Colombian coffee growing axis

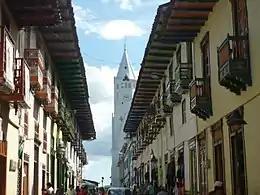
Balconies in the street Real in Santuario, Risaralda.

Eighteen urban settlements across six sites within the coffee axis and extending southwards into the Valle del Cauca department were inscribed on the UNESCO World Heritage List in 2011 as the Coffee Cultural Landscape. These sites are representative of the entire coffee axis, preserving multiple different forms of traditional coffee growing, in addition to the culture of the region and the locations of several unique festivals. The World Heritage site is composed of many of the urban centers within the region, including Armenia, Calarcá, Salamina, Pereira, and Riosucio, as well as smaller towns and the surrounding rural coffee farmlands.